Société Alsacienne de Constructions Mécaniques

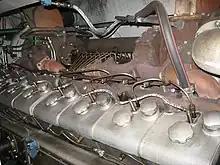
MGO V16 BSHR-diesel engine with displacement of 72 litres and power of 1000 kW on Finnish Dv12-class locomotive

Diesel engines built at Mulhouse have been sold worldwide primarily for ship propulsion, locomotives and railcars, and as power generators. The range of diesel engines produced by SACM included: